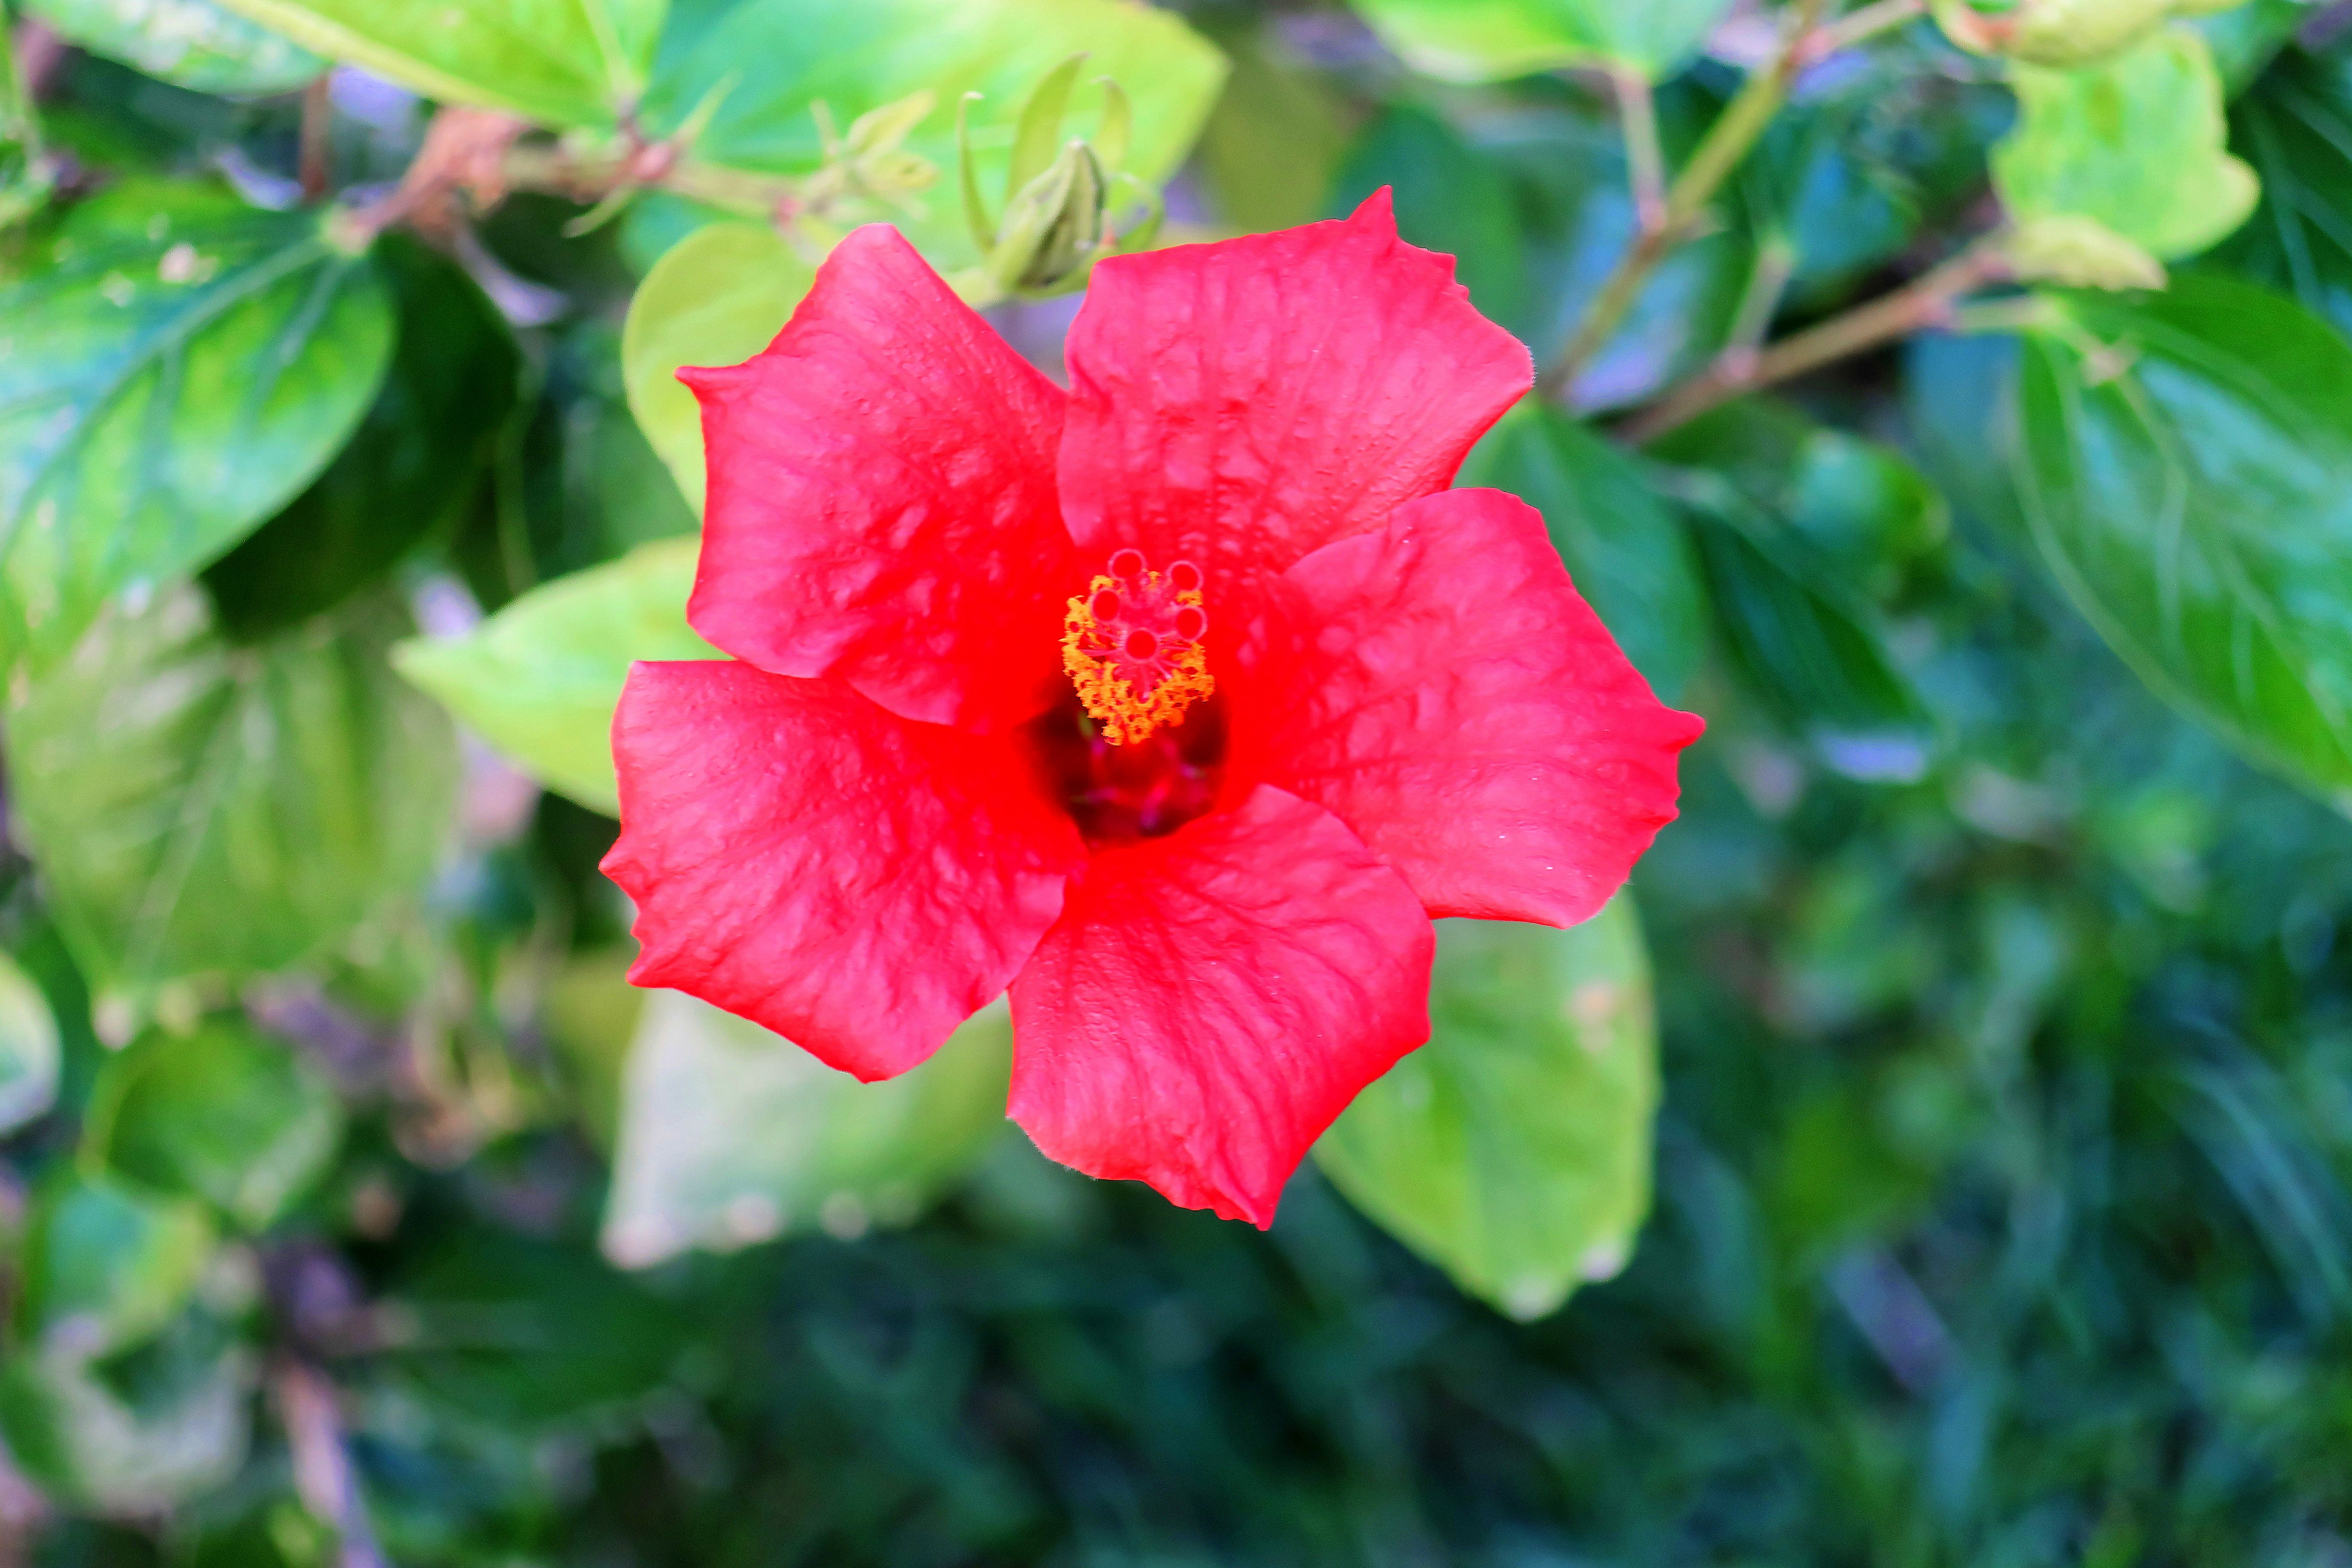
nature, outdoor, blossom, plant, white, field, photography, meadow, sunlight, leaf, flower, petal, bloom, summer, floral, decoration, spring, green, color, natural, fresh, botany, colorful, yellow, garden, flora, season, botanical, wildflower, close up, bright, day, narcissus, lily, yellow flowers, macro photography, flowering plant, plant stem, land plant, Hawaiian hibiscus, chinese hibiscus, terrestrial plant, herbaceous plant, annual plant, magenta, malvales, peach, four o clock family, pollen, rose family, coquelicot